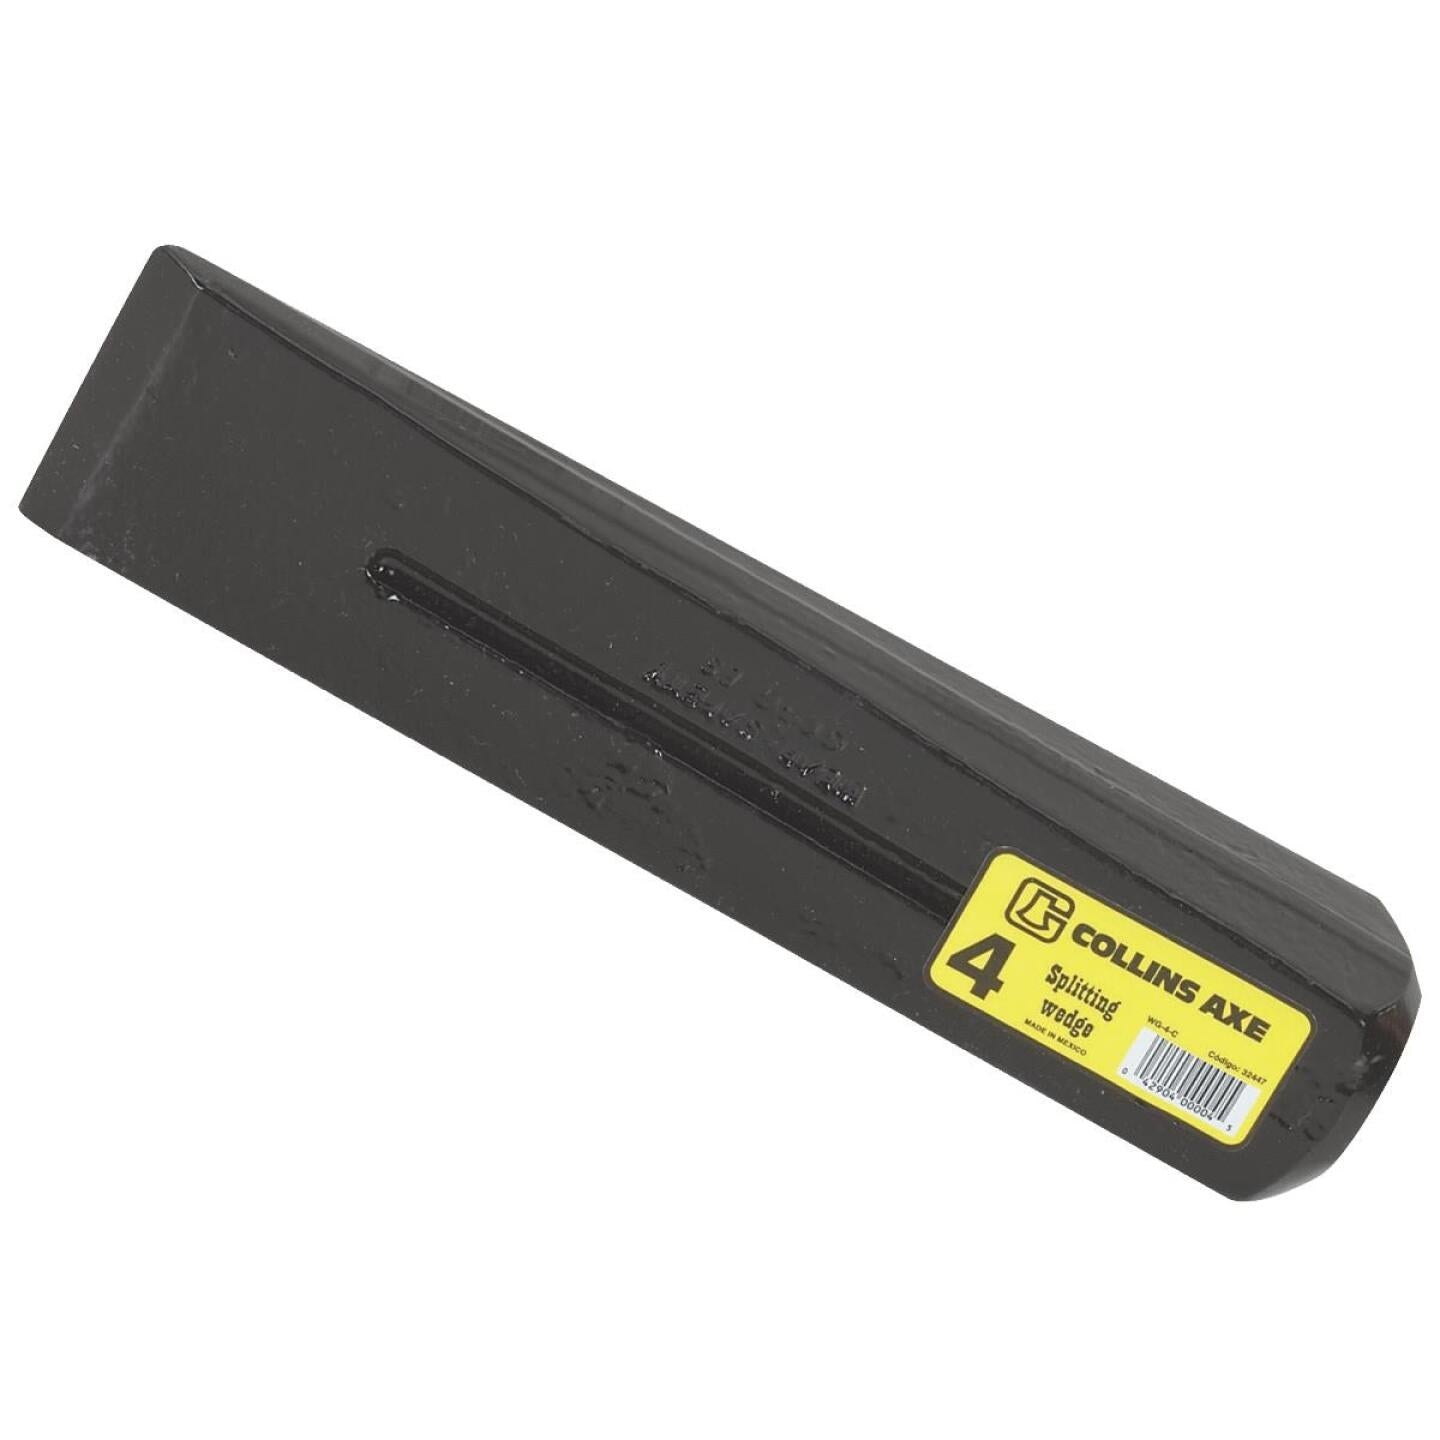
Do it Best 4 Lb. Forged Steel Splitting Wedge
Drop-forge steel construction Painted black
Brand: Do it Best
Category: Hardware > Tool Accessories > Axe Accessories > Axe Heads